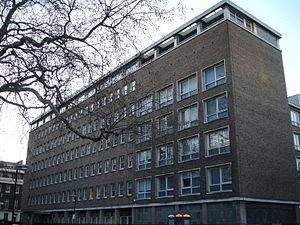
Gordon Square est une place et un parc public, situés dans le quartier londonien de Bloomsbury. Le site fait partie du Bedford Estate et a été conçu comme faisant partie d'une paire avec le Tavistock Square voisin. Il appartient à l'université de Londres.